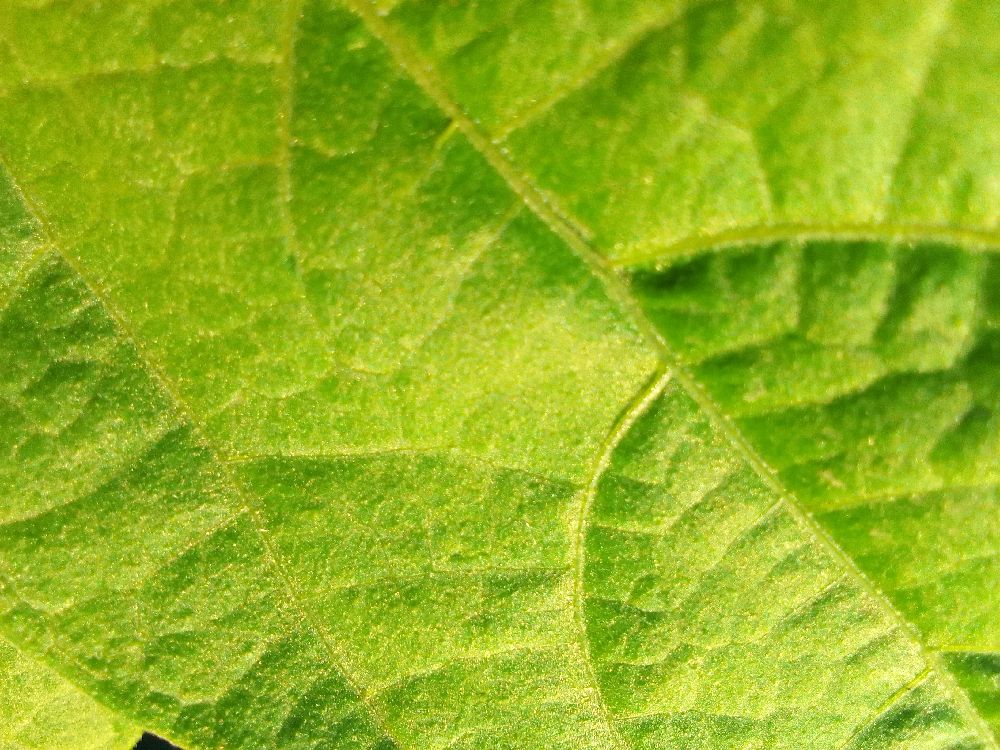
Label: healthy